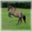
Label: horse